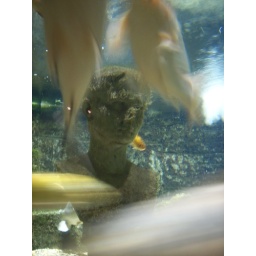
A stone head under water with fish swimming around at the London Aquarium.